Ray Navarro

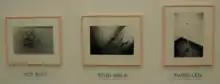
Art installment "Equipped"

After Navarro lost his vision due to cytomegalovirus retinitis, an AIDS-related complication, he and Zoe Leonard created a photographic series, "Equipped". The series was a triptych of black-and-white photographs each showing a mobility device. Below each framed photograph, a plaque etched with a provocative phrase was displayed—stud walk, hot butt, and third leg. Levine and Calkins believe that the piece is a type of self portrait of Navarro. The frames are painted the same color as many prosthetic devices to reinforce the link between the device and the disabled body. "Equipped" addresses complexities of disease and its relation to race, sexuality, and class. Levine wrote that the exhibit, "tantalizingly engages issues of sexual fetishism and desirability in disability".